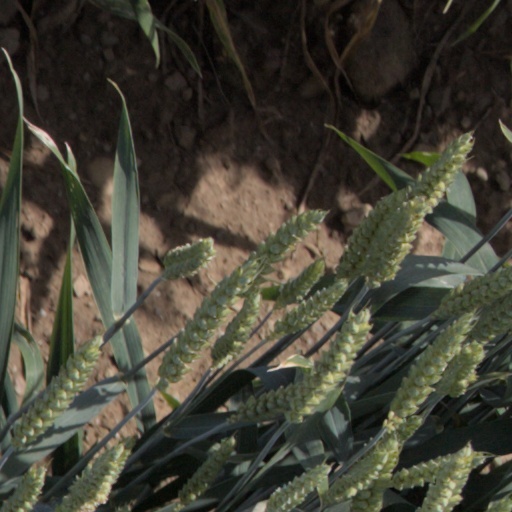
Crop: wheat